Palaeontology in Wales

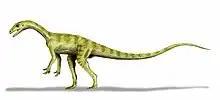
"Pantydraco caducus"

"Pantydraco" (where "panty-" is short for Pant-y-ffynnon, signifying "hollow of the spring/well" in Welsh, referring to the quarry at Bonvilston in South Wales where it was found) was a genus of basal sauropodomorph dinosaur from the Late Triassic of Wales. It is based on a partial juvenile skeleton once thought to belong to "Thecodontosaurus". Only one valid species of "Pantydraco" is recognised: P. caducus.